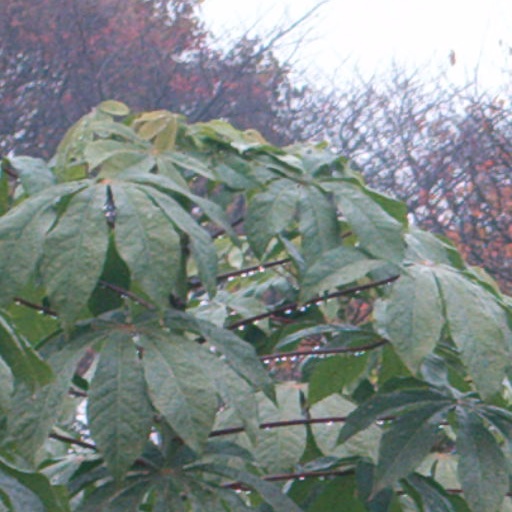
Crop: cassava